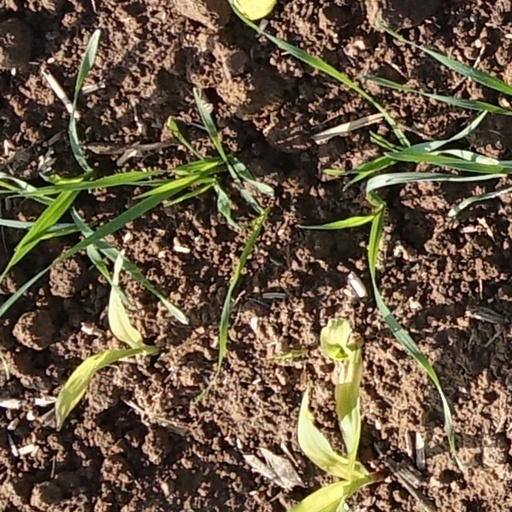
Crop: wheat